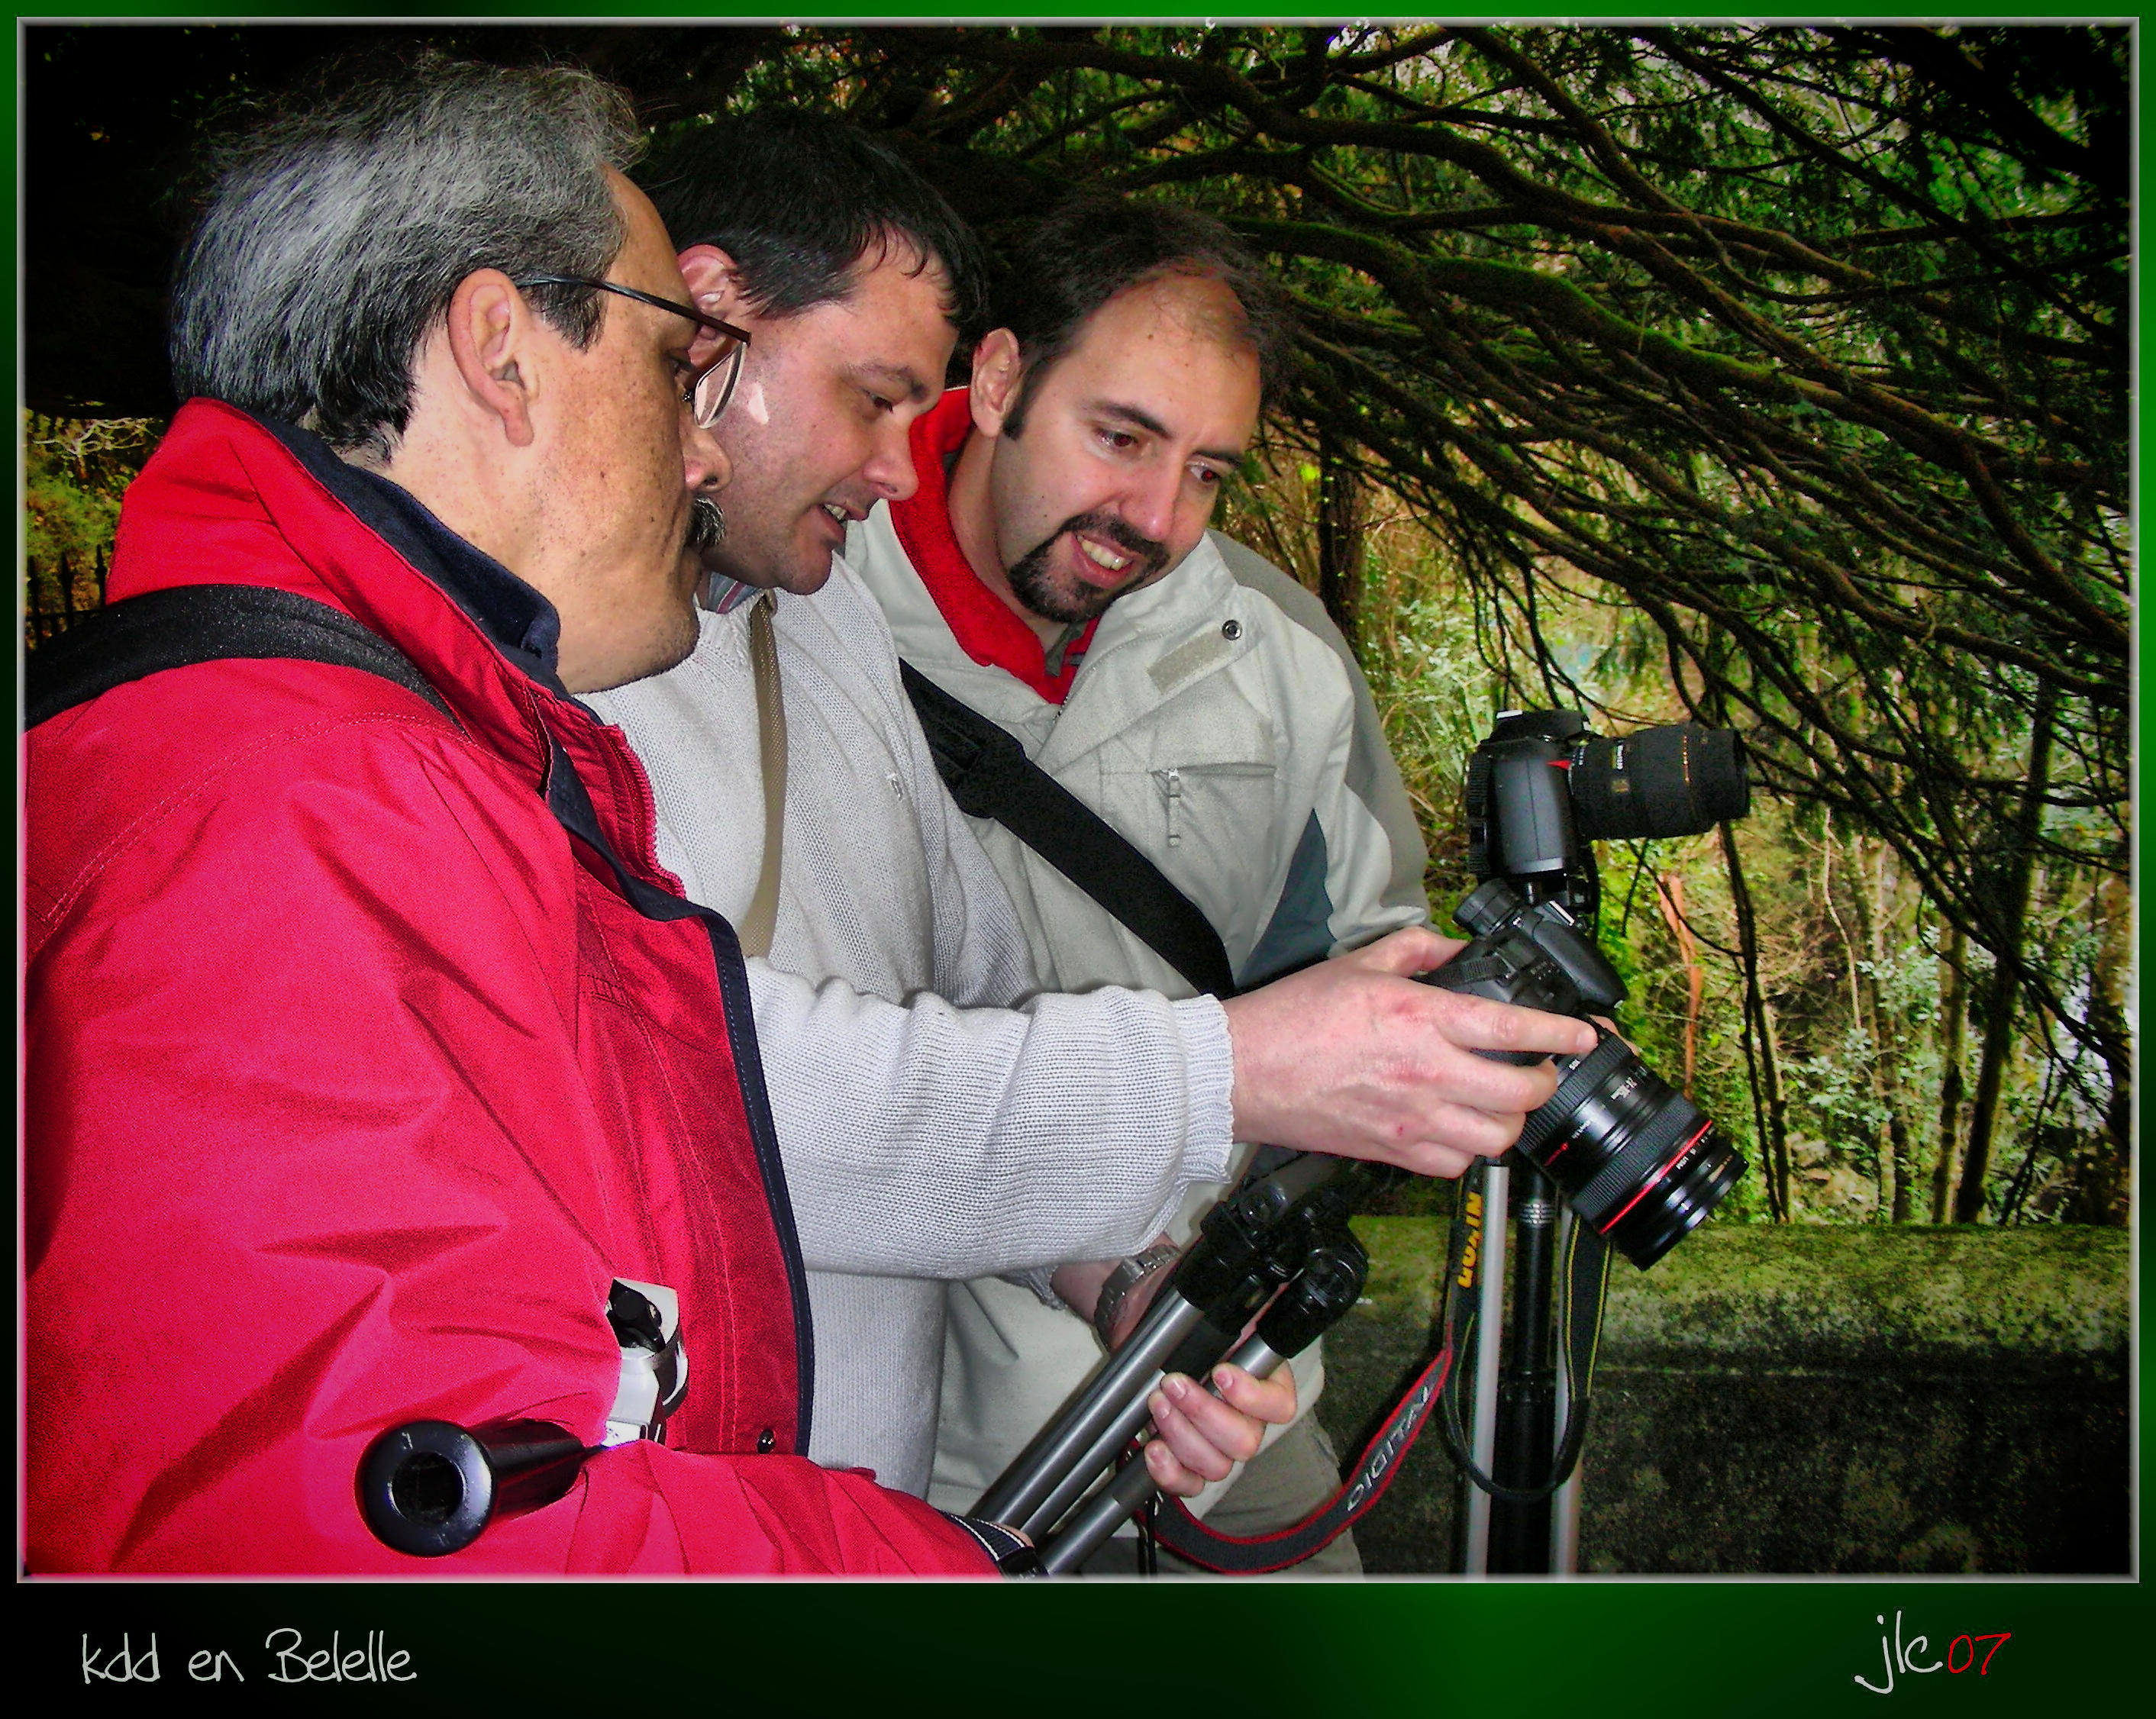
tree, grass, plant, girl, photography, recreation, friendship, leisure, smile, product, fun, event